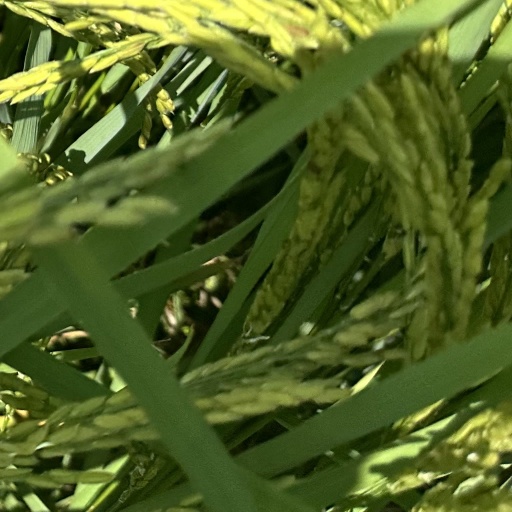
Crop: rice